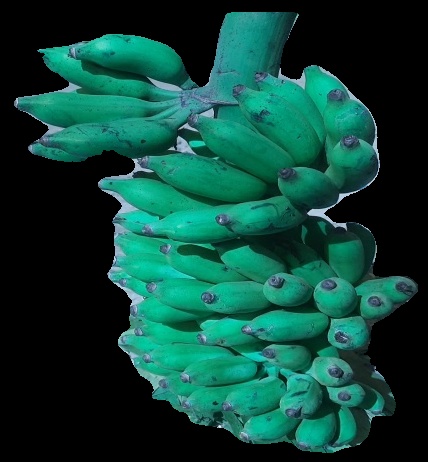
Variety: elakki-bale
Grade: grade3